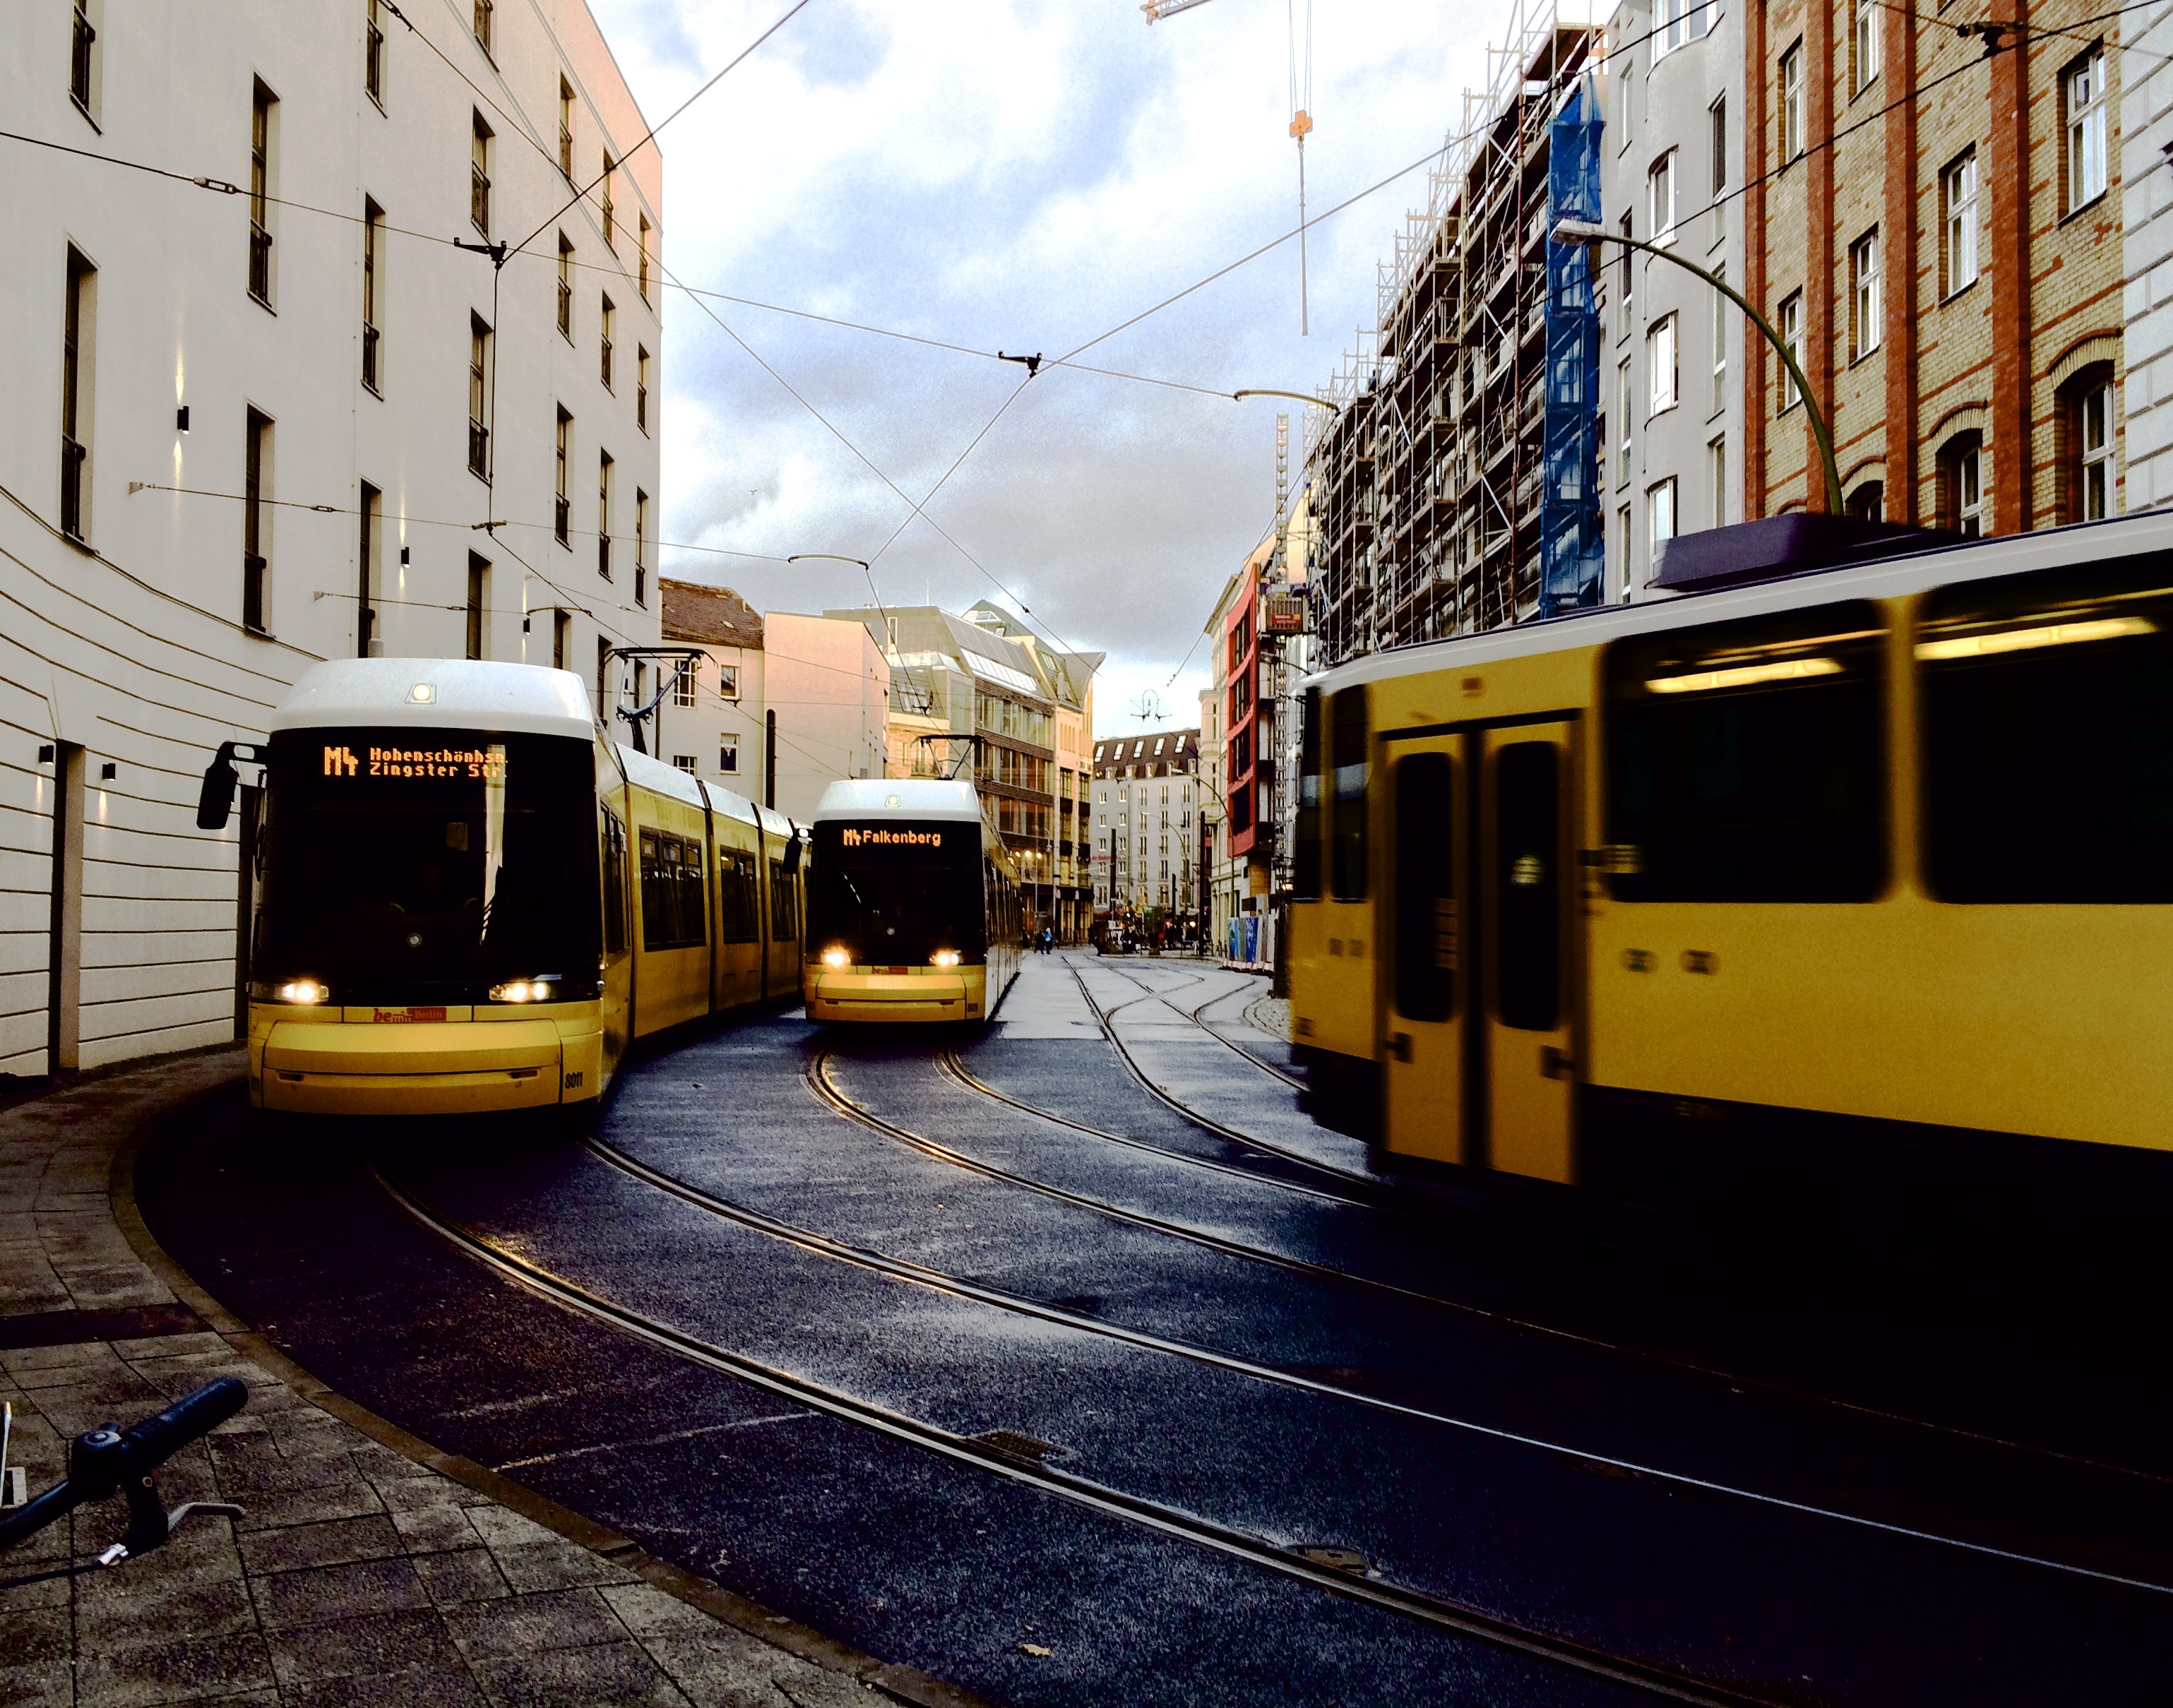
traffic, city, urban, tram, streetcar, transportation, transport, vehicle, electricity, yellow, public transport, tracks, rails, germany, berlin, tramway, trams, several, land vehicle, mode of transport, metropolitan area